West Boundary Street Historic District

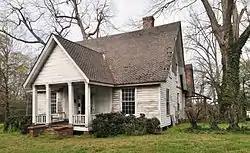
House in the West Boundary Street Historic District, March 2012

West Boundary Street Historic District is a national historic district located at Newberry, Newberry County, South Carolina. The district encompasses six contributing buildings and one contributing site in a residential neighborhood of Newberry. The four residences date between 1840 and 1935, and include examples of the Greek Revival, a Victorian raised cottage, and Bungalow styles.